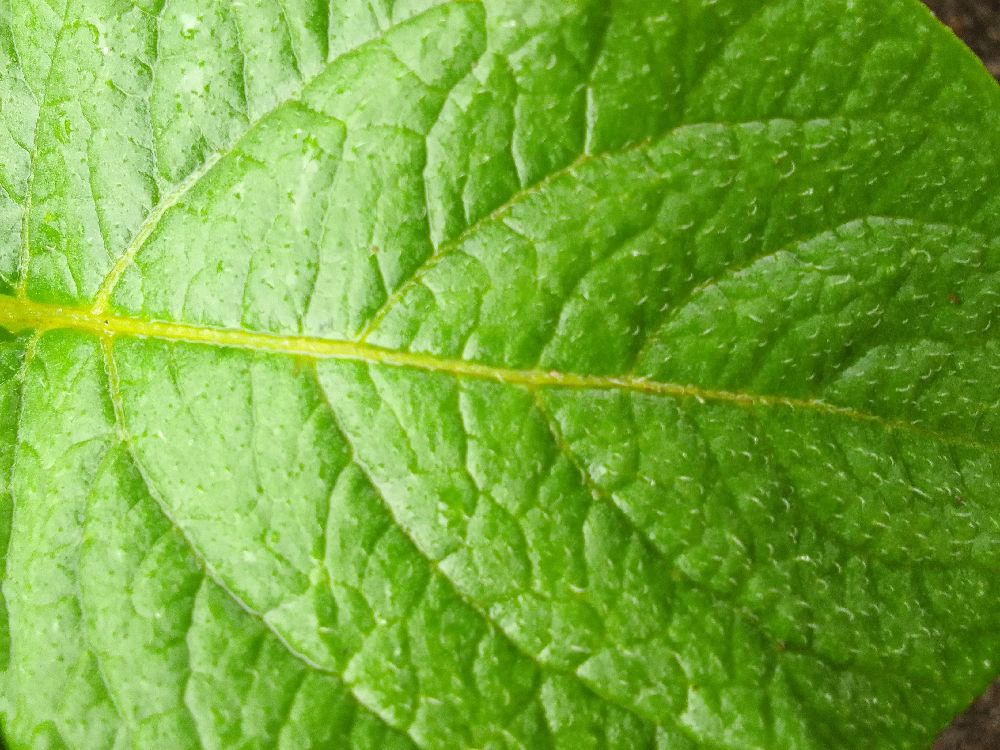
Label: Healthy